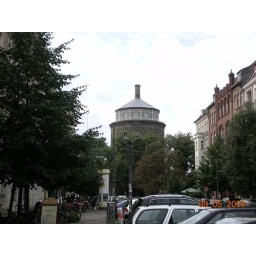
Wasserturn am Kollwitzplatz. Old water tower that now has apts and a kindergarten in it.